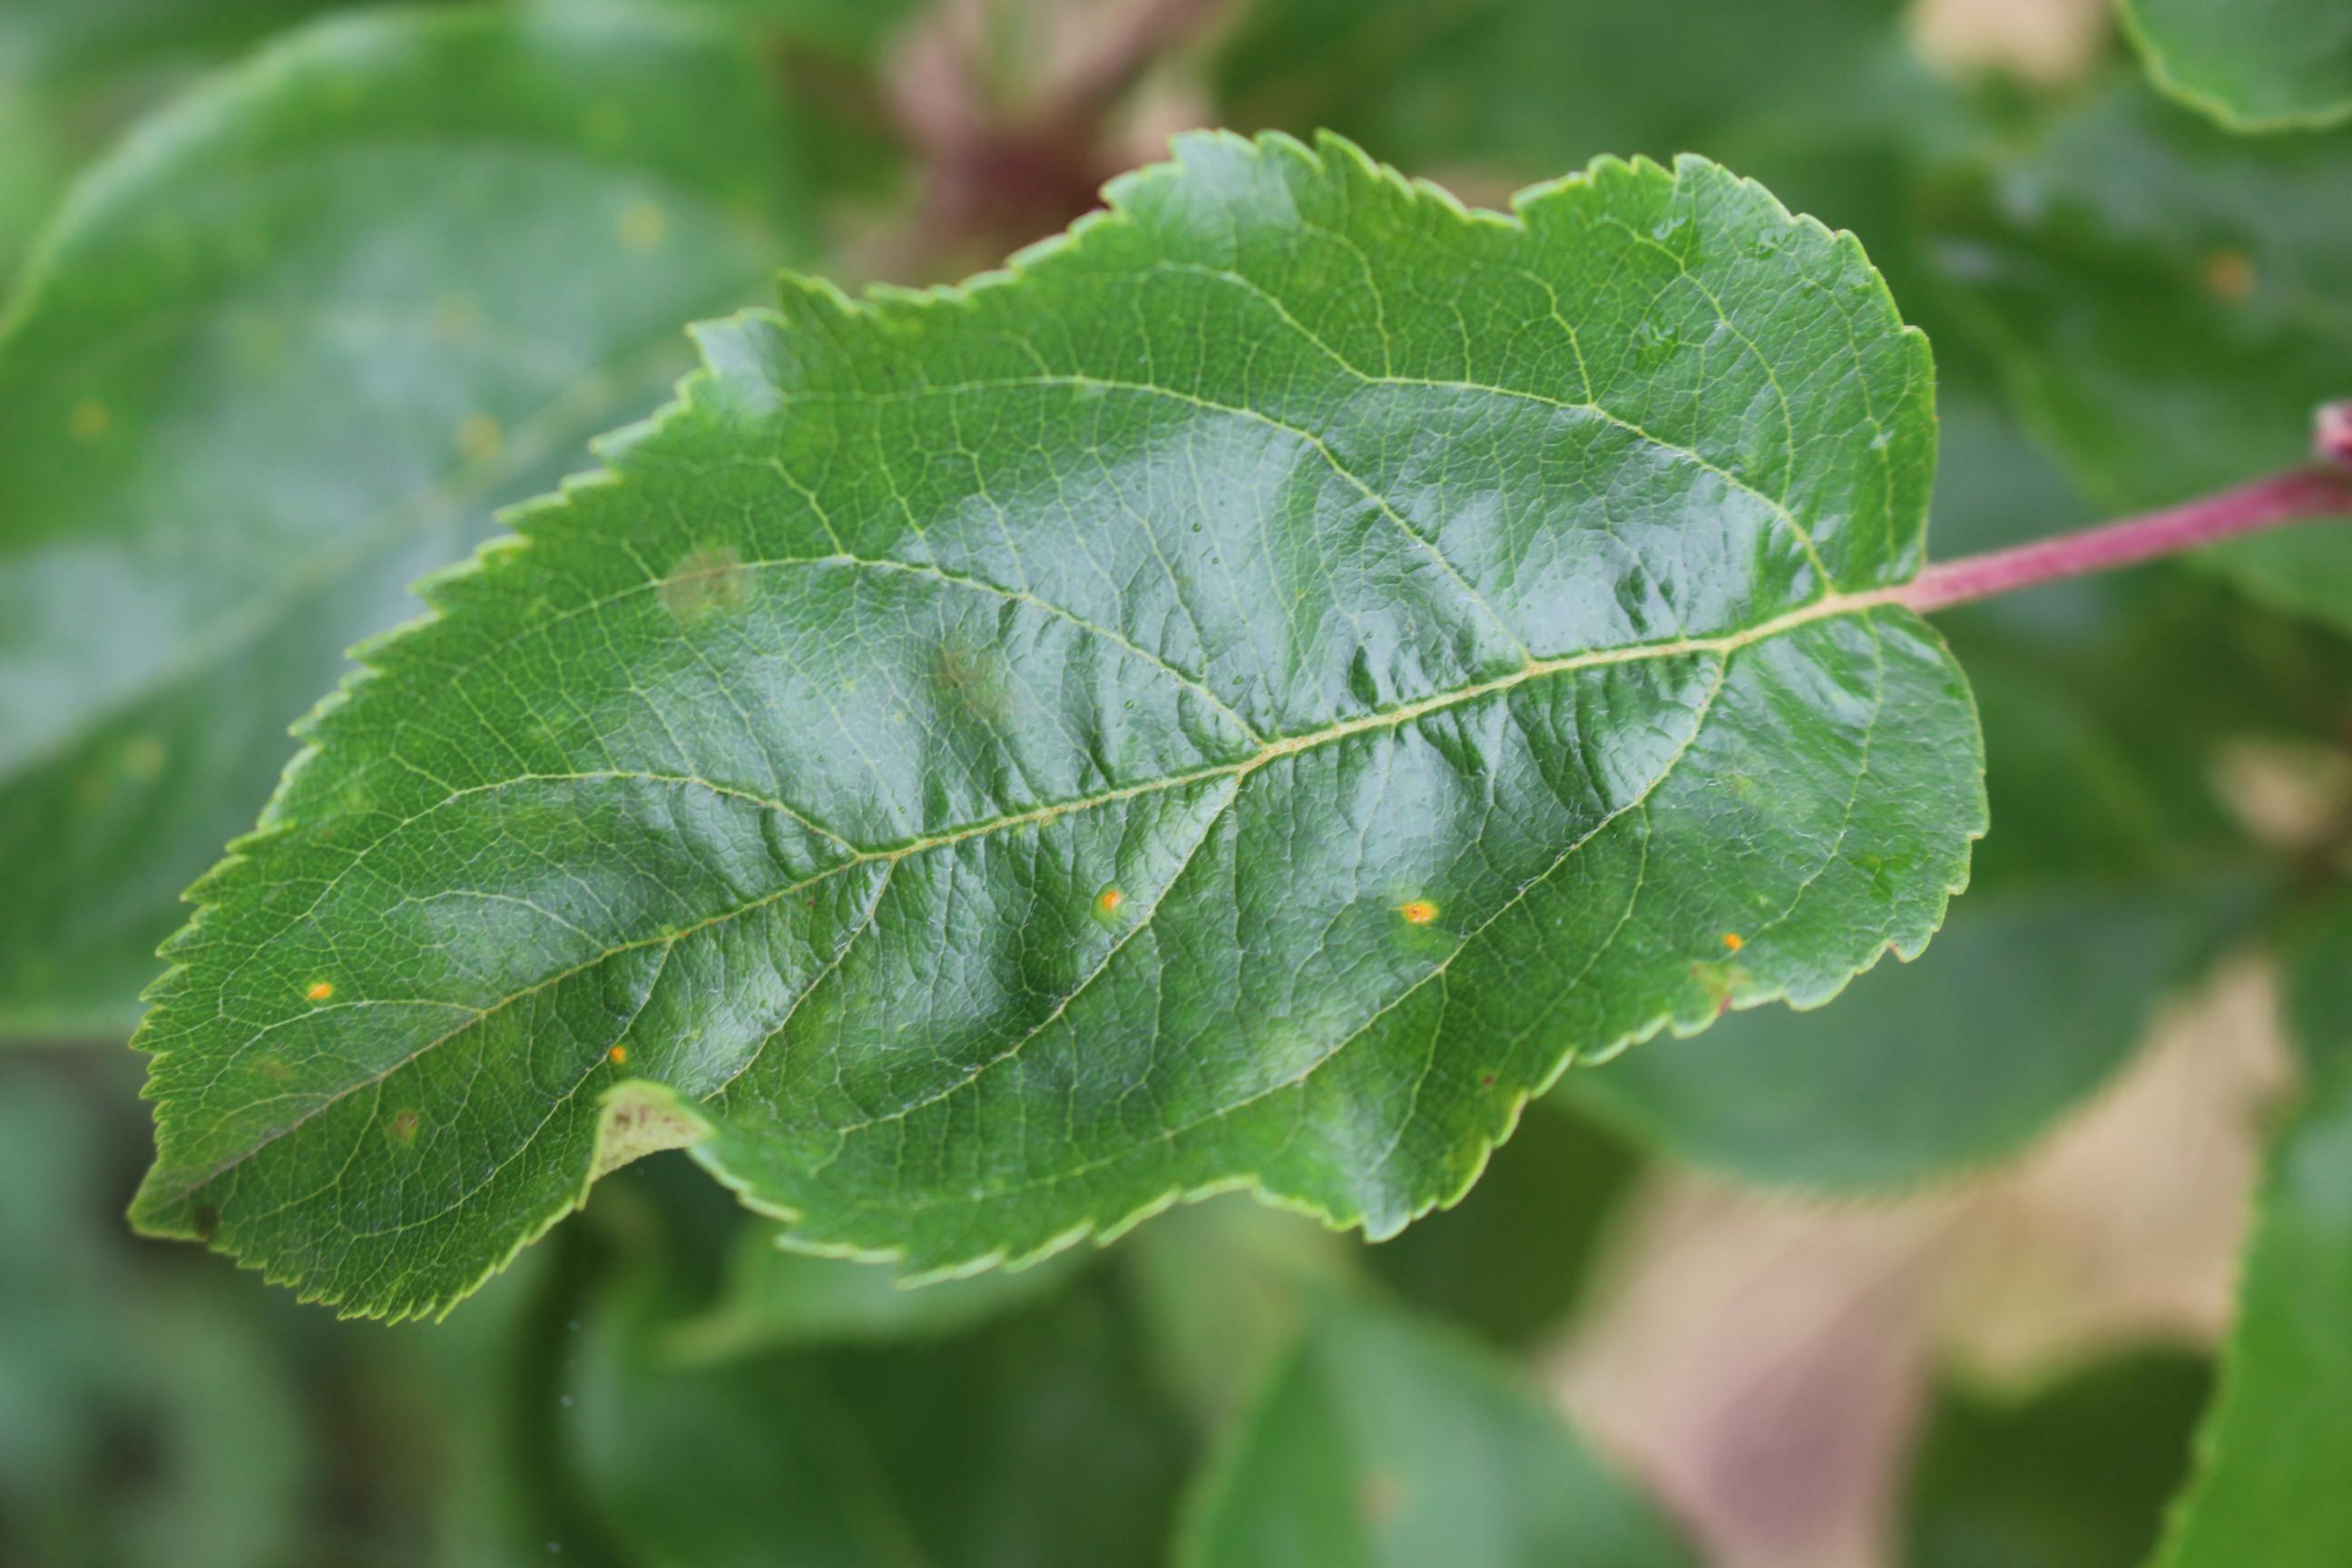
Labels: rust